Sardinian language

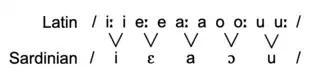
Vowel changes from Latin to early Sardinian

In the 1990s, there had been a resurgence of Sardinian-language music, ranging from the more traditional genres (etc.) to rock (etc.) and even hip hop and rap ("Dr. Drer e CRC Posse", "Quilo", , "Malam", , "Menhir", "Stranos Elementos", "Malos Cantores", "Randagiu Sardu", "Futta" etc.), and with artists who used the language as a means to promote the island and address its long-standing issues and the new challenges. A few films (like "Su Re", "Bellas Mariposas", "Treulababbu", "Sonetaula" etc.) have also been dubbed in Sardinian, and some others were provided with subtitles in the language. The first scientific work in Sardinian, delving into the question of modern energy supplies, was written by Paolo Giuseppe Mura, Physics Professor at the University of Cagliari, in 1995.